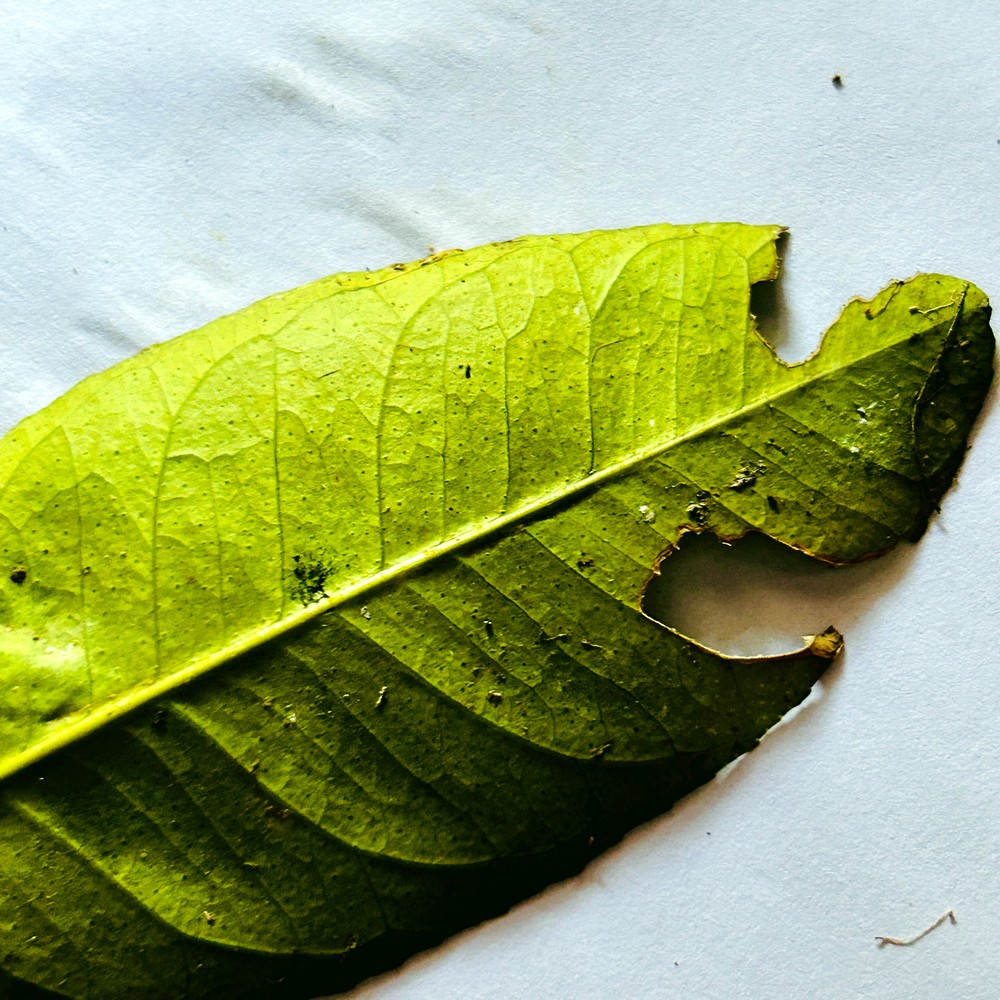
Label: Deficiency Leaf